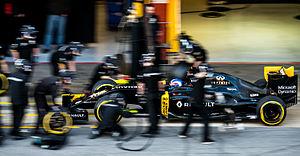
La Renault R.S.16 est la monoplace de Formule 1 engagée par l'équipe Renault Sport Formula One Team dans le championnat du monde de Formule 1 2016. La livrée provisoire a été présentée le 3 février 2016 à Guyancourt. Elle est pilotée par le Danois Kevin Magnussen et le Britannique Jolyon Palmer. Les pilotes d'essais sont le Français Esteban Ocon, pilote de réserve, et l'Espagnole Carmen Jordá. La RS16 marque le retour de Renault en tant qu'écurie après cinq ans d'absence.